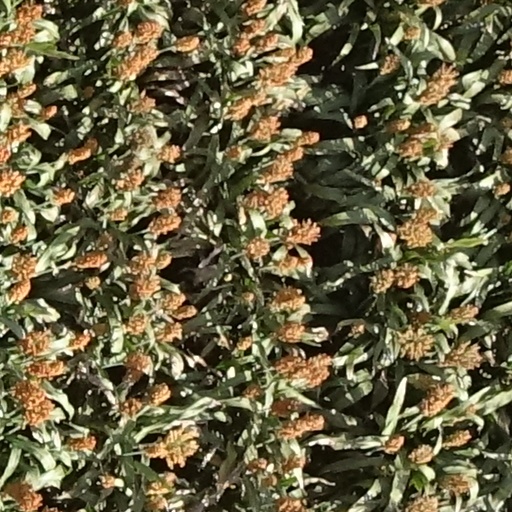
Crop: sorghum